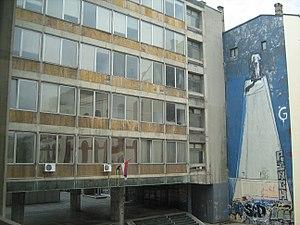
La Faculté de philosophie de l'université de Belgrade est l'une des 31 facultés de l'université de Belgrade, la capitale de la Serbie ; elle a été fondée en 1838. En 2013, son doyen est le professeur Vesna Dimitrijević.